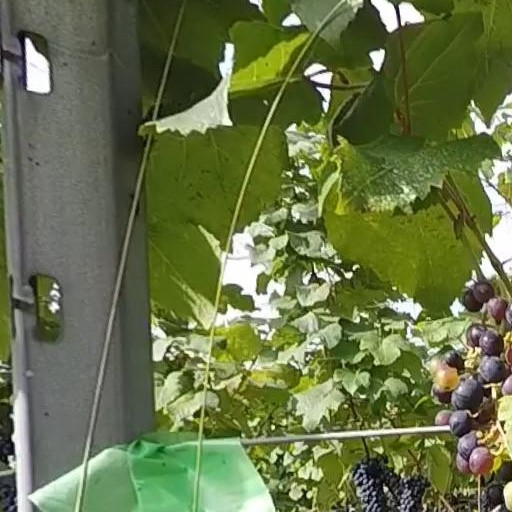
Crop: grape